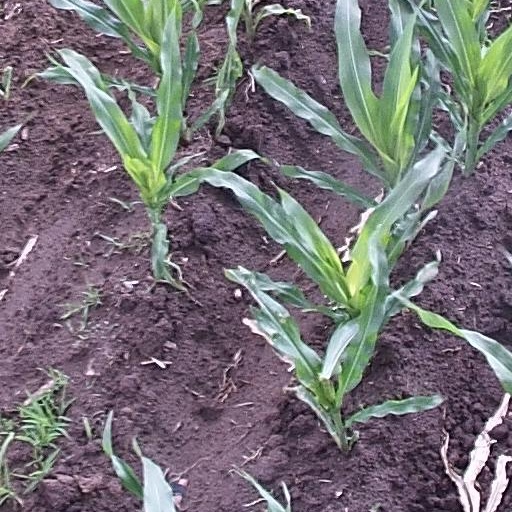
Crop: maize; corn